Silverlink

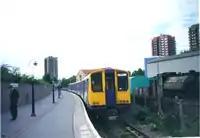
Class 313 at North Woolwich in 2001, closed in 2006.

Silverlink's fleet was maintained at Bletchley Depot. Following Virgin Trains ceasing to operate electric locomotives, Silverlink's Metro fleet moved to Willesden Depot.